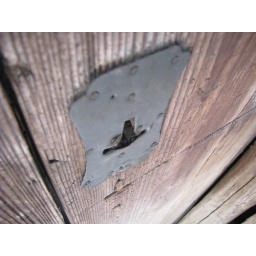
the door of javier's old house in the country side